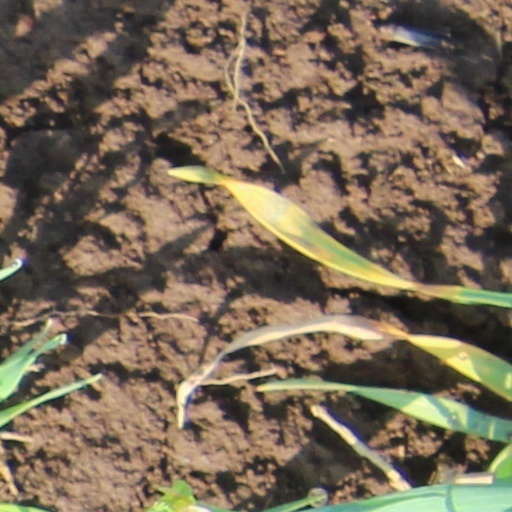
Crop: wheat